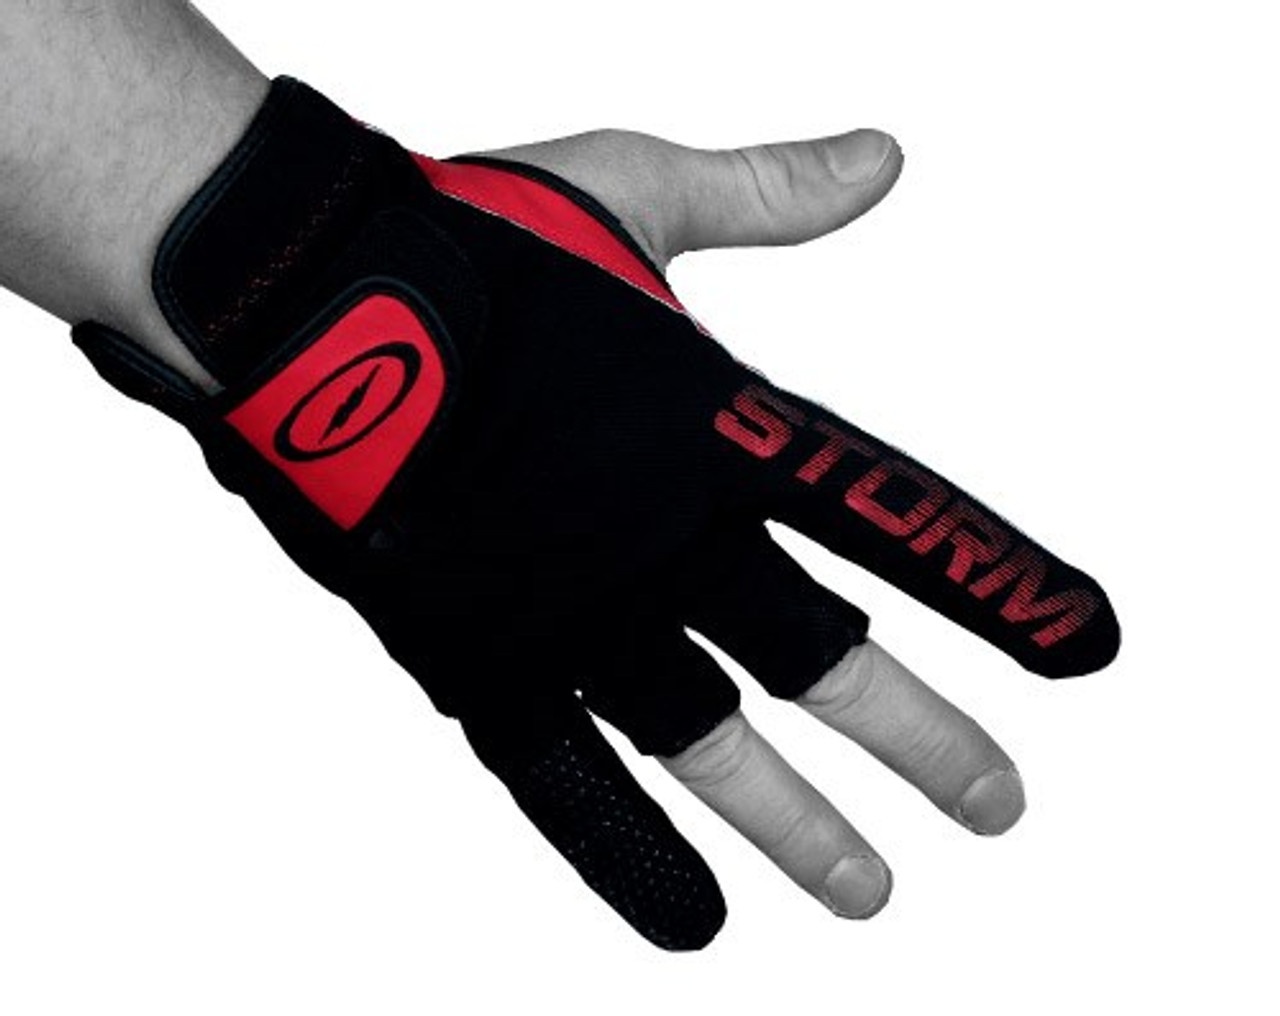
Storm Power Glove Left Hand
Storm Power Glove Left Hand Red The Storm Power Glove was designed to help you put more power into your game. This glove has removable palm pads in 3 different sized that reduce the amount of space between your ball and your hand. This innovation help create a better ball roll and also gives you the ability to increase axis rotation. Left Hand Color: Black/Red Innovated design Long-Laster construction Embroidered logo 3 different sized pads included: Small - 7/16" Medium - 1/2" Large - 5/8" Inserts are removable and can be hand washed. Clean foam padding with a light amount of soap and damp rag. Brand: Storm Category: Bowling Accessories
Brand: Storm
Category: Sporting Goods > Indoor Games > Bowling > Bowling Gloves